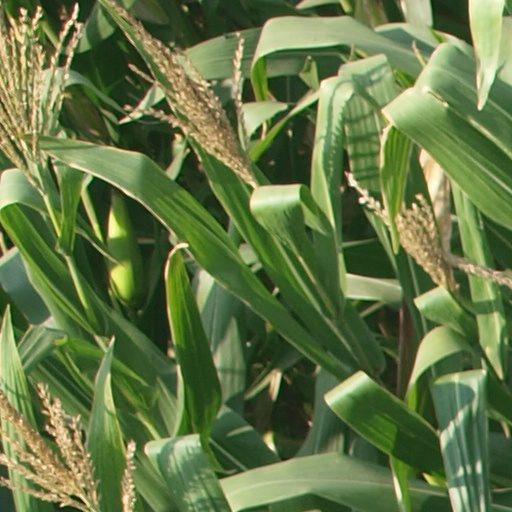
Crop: maize; corn